Maria Grollmuß

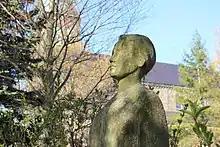
Grollmuß statue in front of a school bearing her name in Radibor

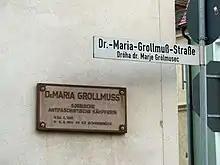
Commemorative plaque in Bautzen

She was honored by the GDR for being a Sorbian antifascist and resistance fighter. Streets in Bautzen, Hoyerswerda, Leipzig and some Lusatian towns commemorate her. In Schleife and Radibor, schools are named after her. In Radibor, there is a statue of her, too.